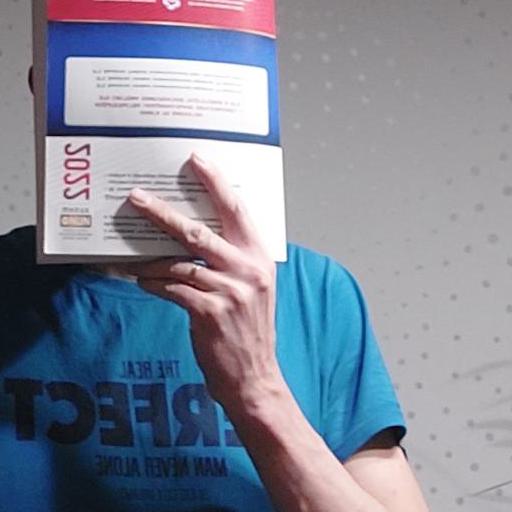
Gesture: no_gesture